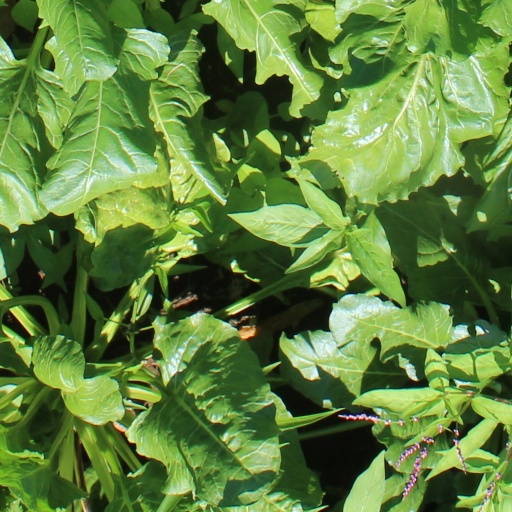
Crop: sugar beet